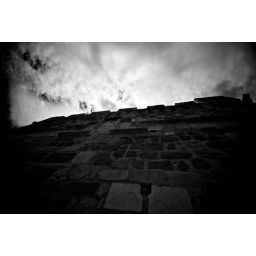
clouds above lion tower